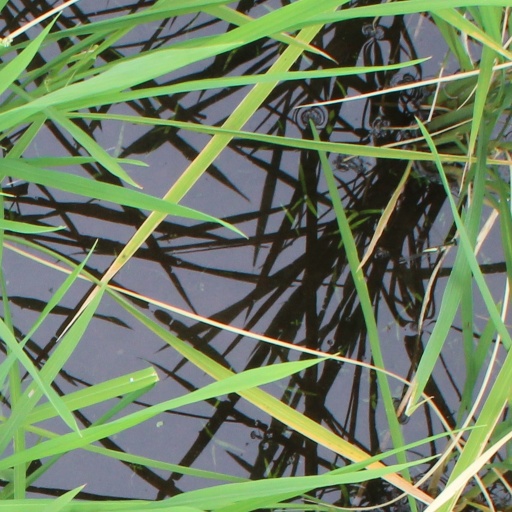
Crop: rice